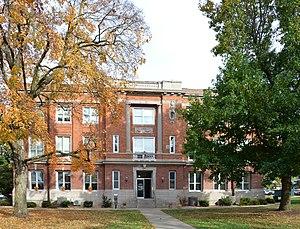
La ville d’Ozark est le siège de comté de Christian, situé dans l'État du Missouri aux États-Unis. Située au nord du comté, elle est incorporée en 1888. Lors du recensement de 2010, sa population s’élevait à 17 820 habitants.